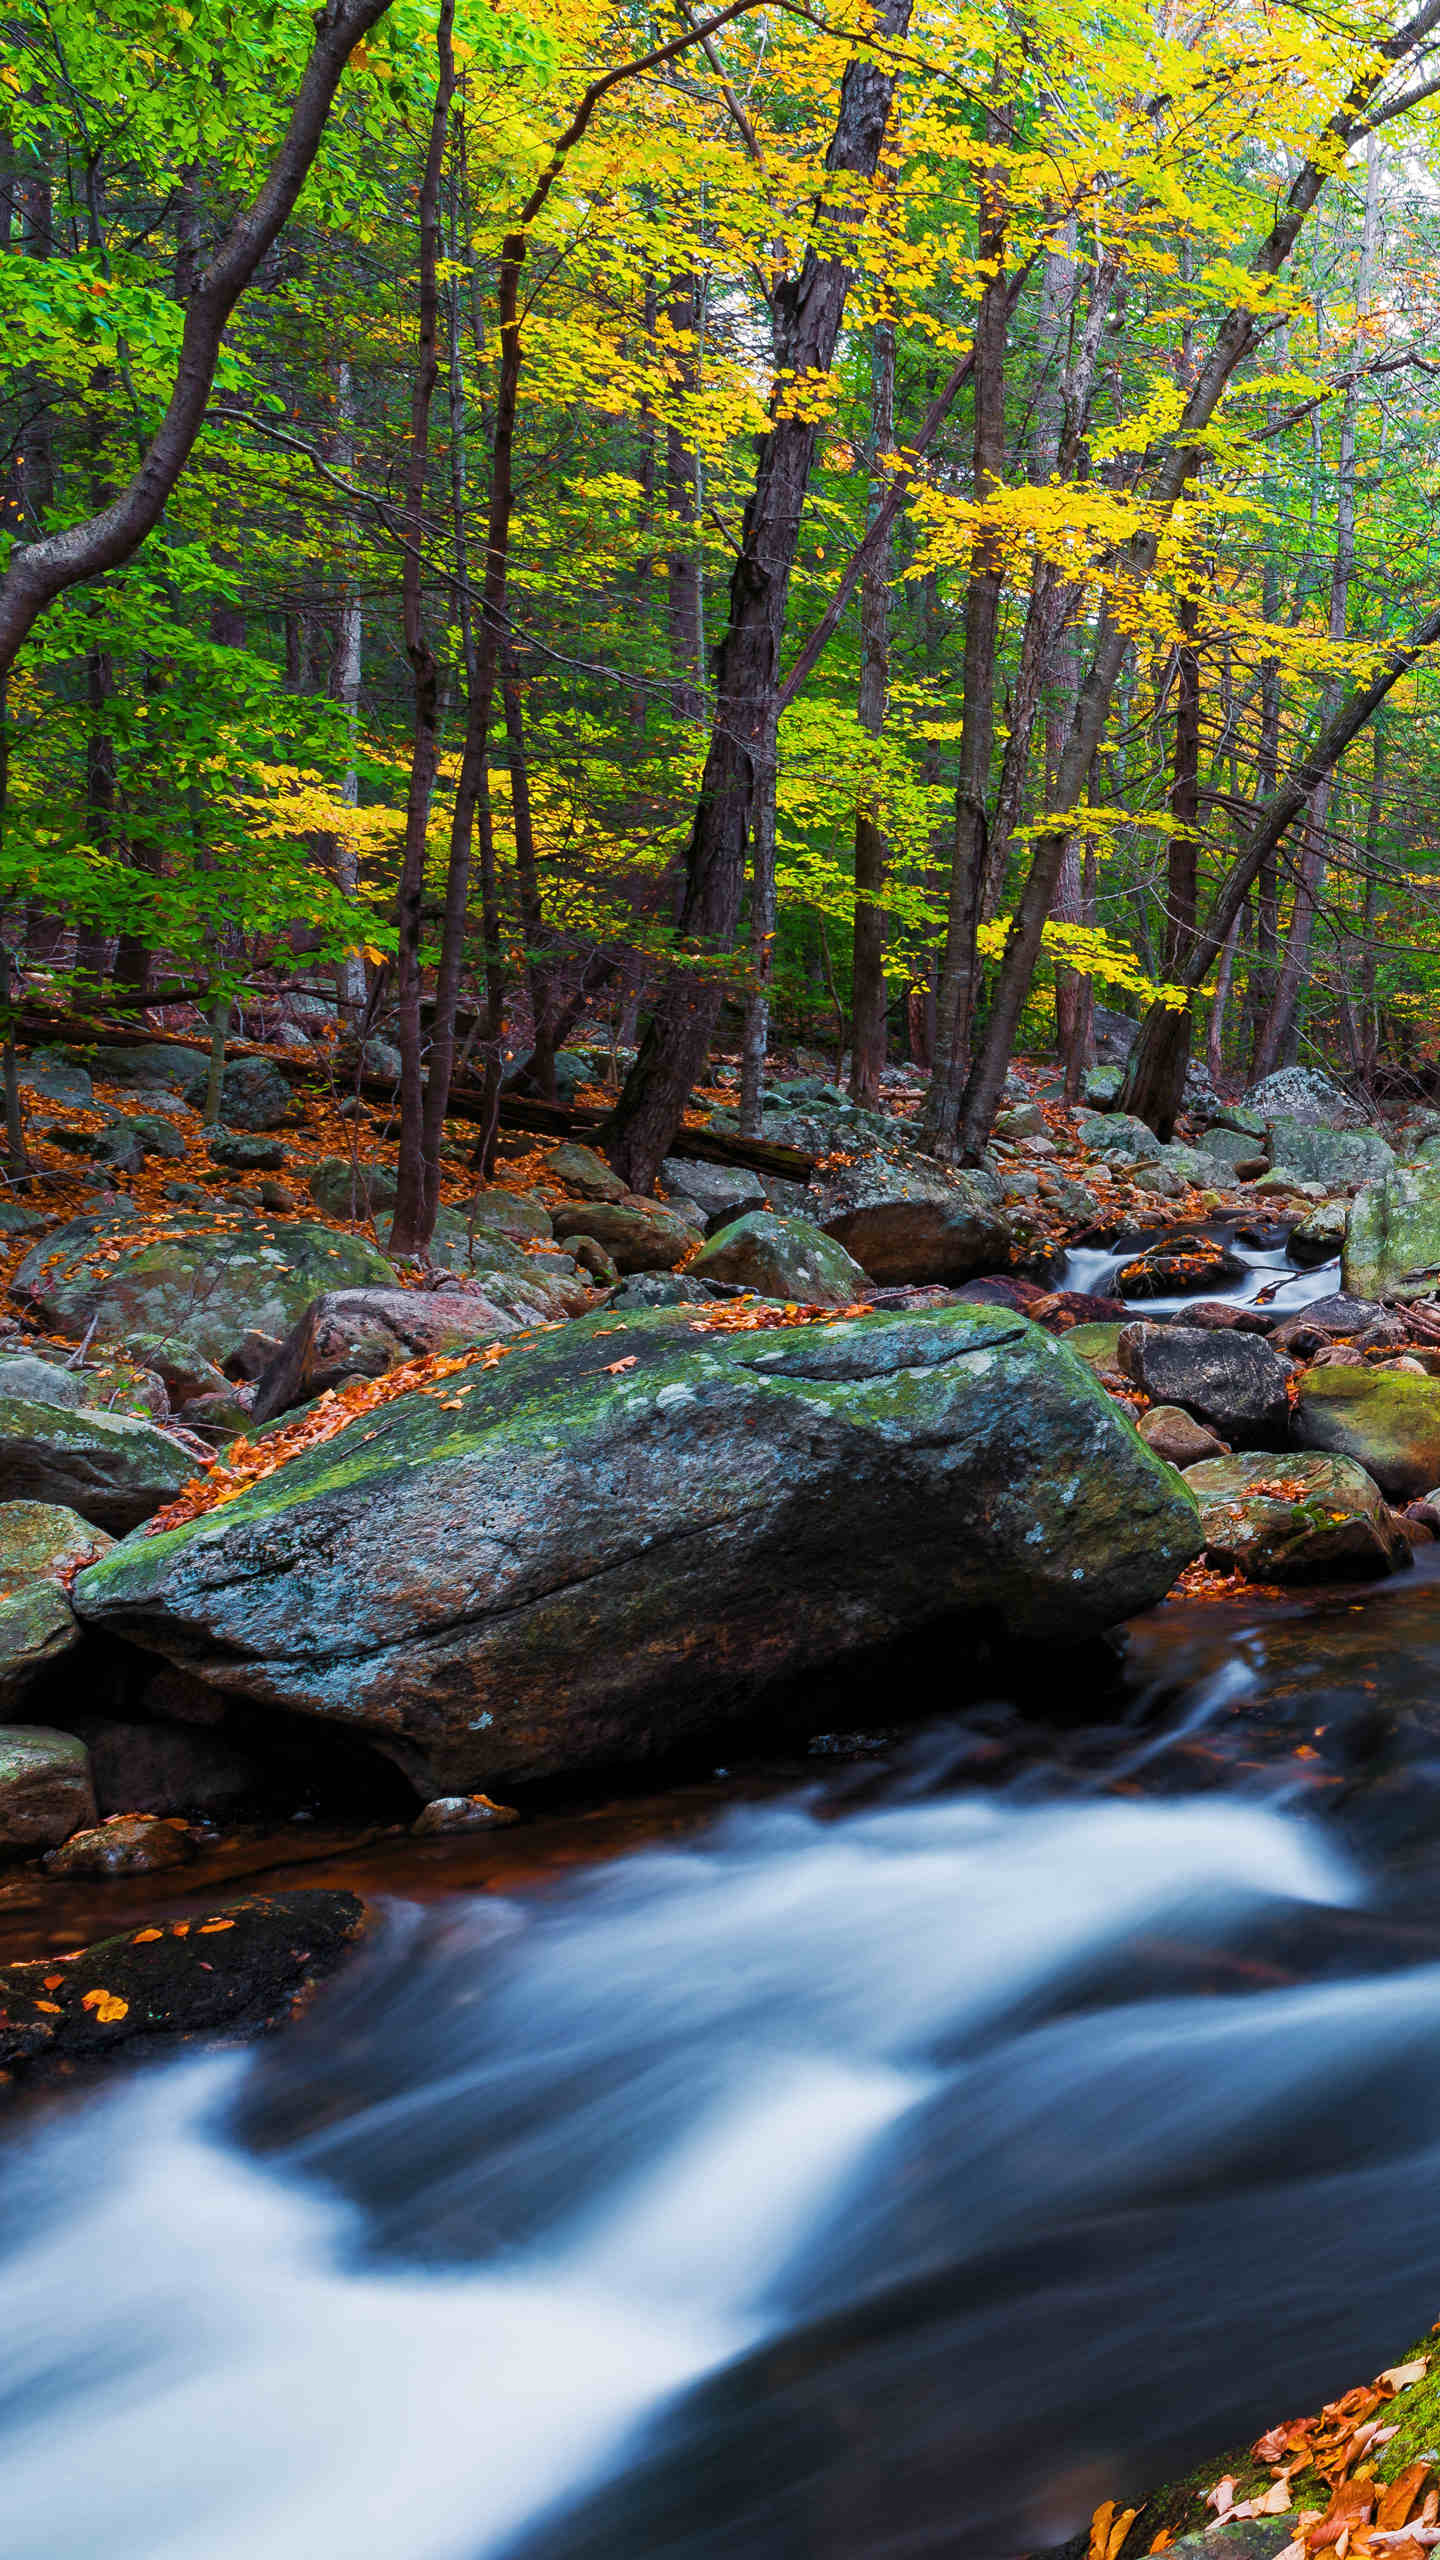
forest, water, stream, nature, reflection, leaf, creek, body of water, vegetation, woodland, tree, watercourse, wilderness, deciduous, nature reserve, woody plant, autumn, river, riparian zone, bank, state park, fluvial landforms of streams, old growth forest, landscape, plant, water feature, branch, biome, sunlight, stream bed, water resources, riparian forest, temperate broadleaf and mixed forest, tributary, arroyo, spring, wetland, moss, grass